War crimes in the Gaza war

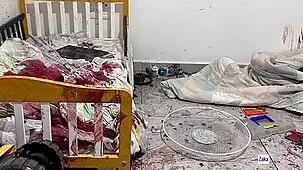
Blood on a crib in a child's room after Hamas-led attacks in Israeli communities on 7 October 2023

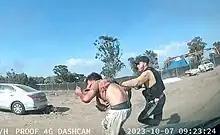
Militant leading a man during the Re'im music festival massacre that left at least 360 people dead and others taken hostage

On 12 October, Jens David Ohlin argued Hamas's attacks potentially violated Articles 6-8 of the Rome Statute. Ohlin asserted the attacks might violate Article 6, if it could be proved the perpetrators had "genocidal intent". On 7 October, as his forces were massacring civilians, Ismail Haniyeh, the head of the Hamas Political Bureau, stated in a speech the intent of Operation Al-Aqsa Flood, saying, "We want to liberate our land, our holy sites, our Al-Aqsa Mosque, our prisoners." He concluded with the statement "To [the enemy], we have only one thing to say to you: get out of our land. Get out of our sight. Get out of our city of Al-Quds [Jerusalem] and our al-Aqsa mosque. We no longer wish to see you on this land. This land is ours, Al-Quds is ours, everything [here] is ours. You are strangers in this pure and blessed land. There is no place of safety for you."